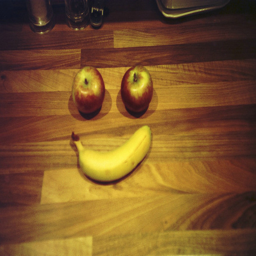
Two Apples and a banana on a table
A smiley face is made of two apples and a banana.
Two apples and a banana on a table.
a smiley face being made out of some fruit
Two apples and one banana sit on a wooden surface.